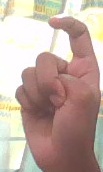
ASL sign: X